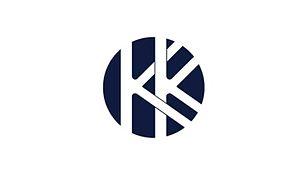
Kamikawa est un bourg du district de Kodama, dans la préfecture de Saitama, au Japon.